List of Canadian Hot 100 number-one singles of 2021

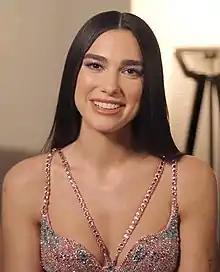
Dua Lipa ("pictured") earned her first number-one single with "Levitating", featuring DaBaby, which later ranked as the best-performing single of the year.

This is a list of the Canadian Hot 100 number-one singles of 2021. The Canadian Hot 100 is a chart that ranks the best-performing singles of Canada. Its data, published by "Billboard" magazine and compiled by MRC Data, is based collectively on each single's weekly physical and digital sales, as well as airplay and streaming.